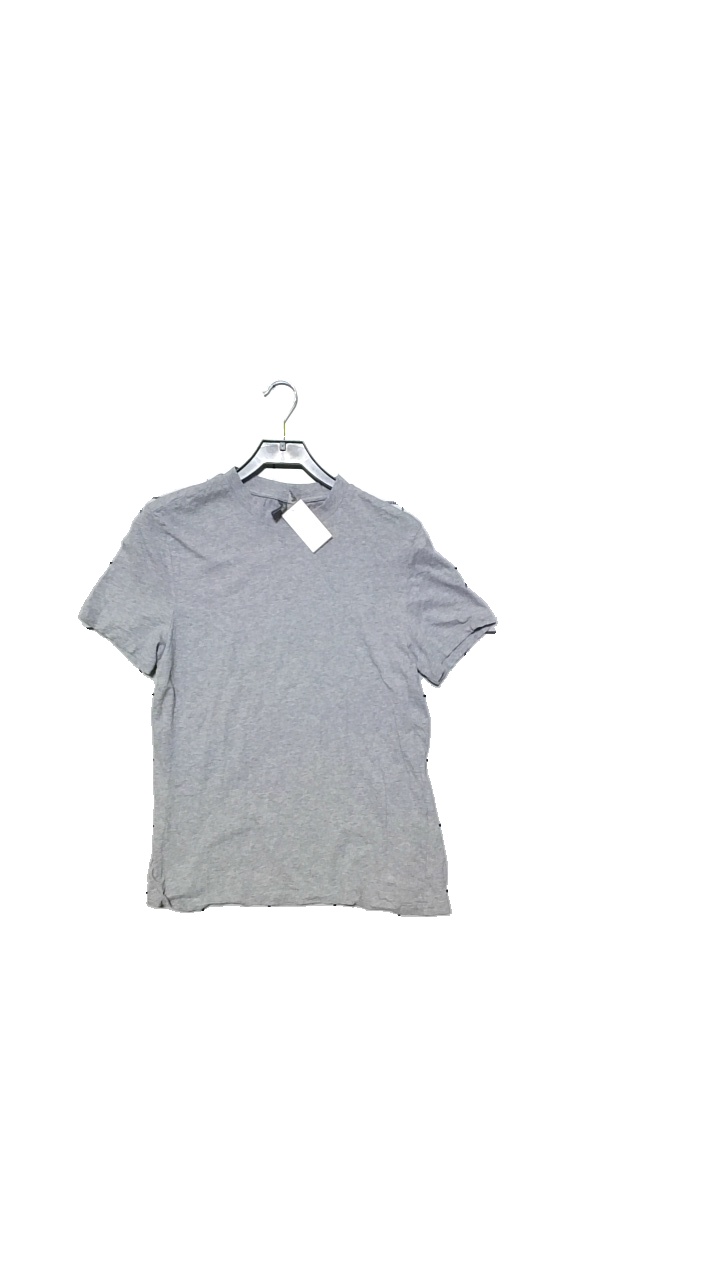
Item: T-shirt (Unisex)
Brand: Asos
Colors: Grey
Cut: Regular
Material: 100%Cotton
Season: All
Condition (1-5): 3
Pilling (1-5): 4
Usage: Reuse
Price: <50